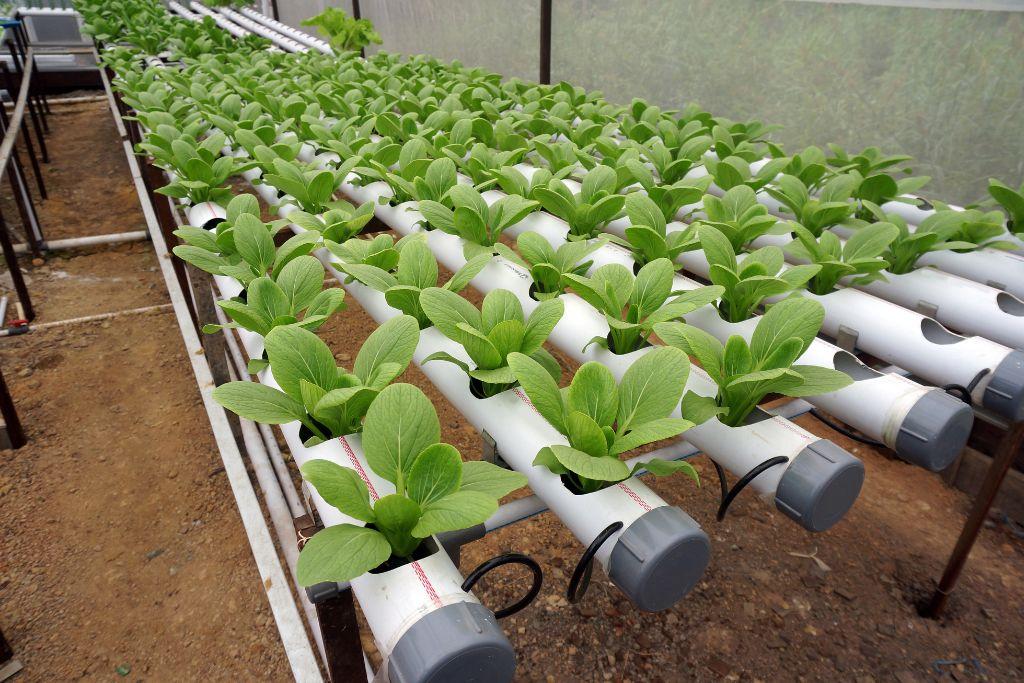
Mimea imepandwa katika mabomba yaliyotobolewa ambayo yanatumia mifumo ya upitishaji maji, ambacho kilimo hiki kinajulikana kwa jina la haidroponi.